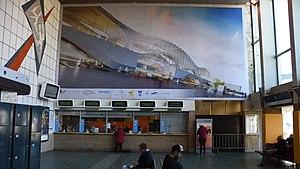
La gare de Malines est une gare ferroviaire belge des lignes : 25, de Bruxelles-Nord – Anvers, 27 de Bruxelles-Nord à Anvers-Central et 53 de Schellebelle à Louvain. Elle est située à proximité du centre de la ville de Malines, dans la province d'Anvers en Région flamande.